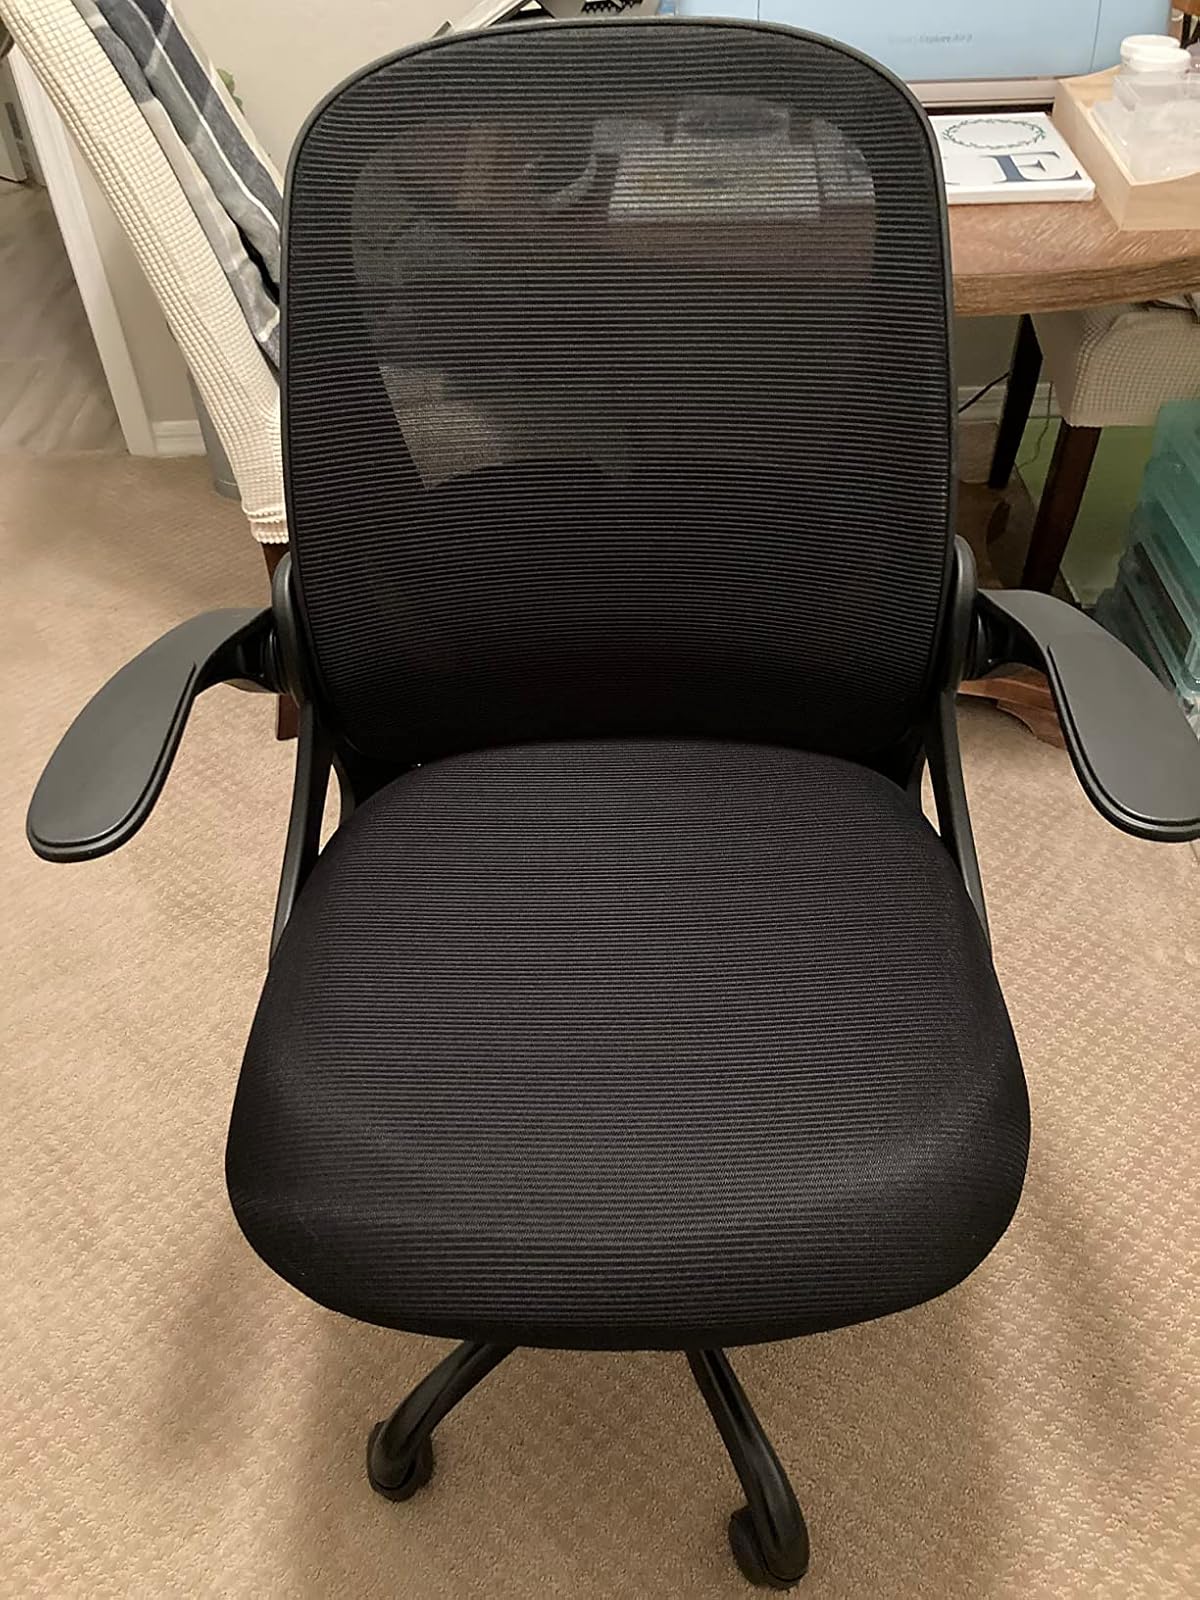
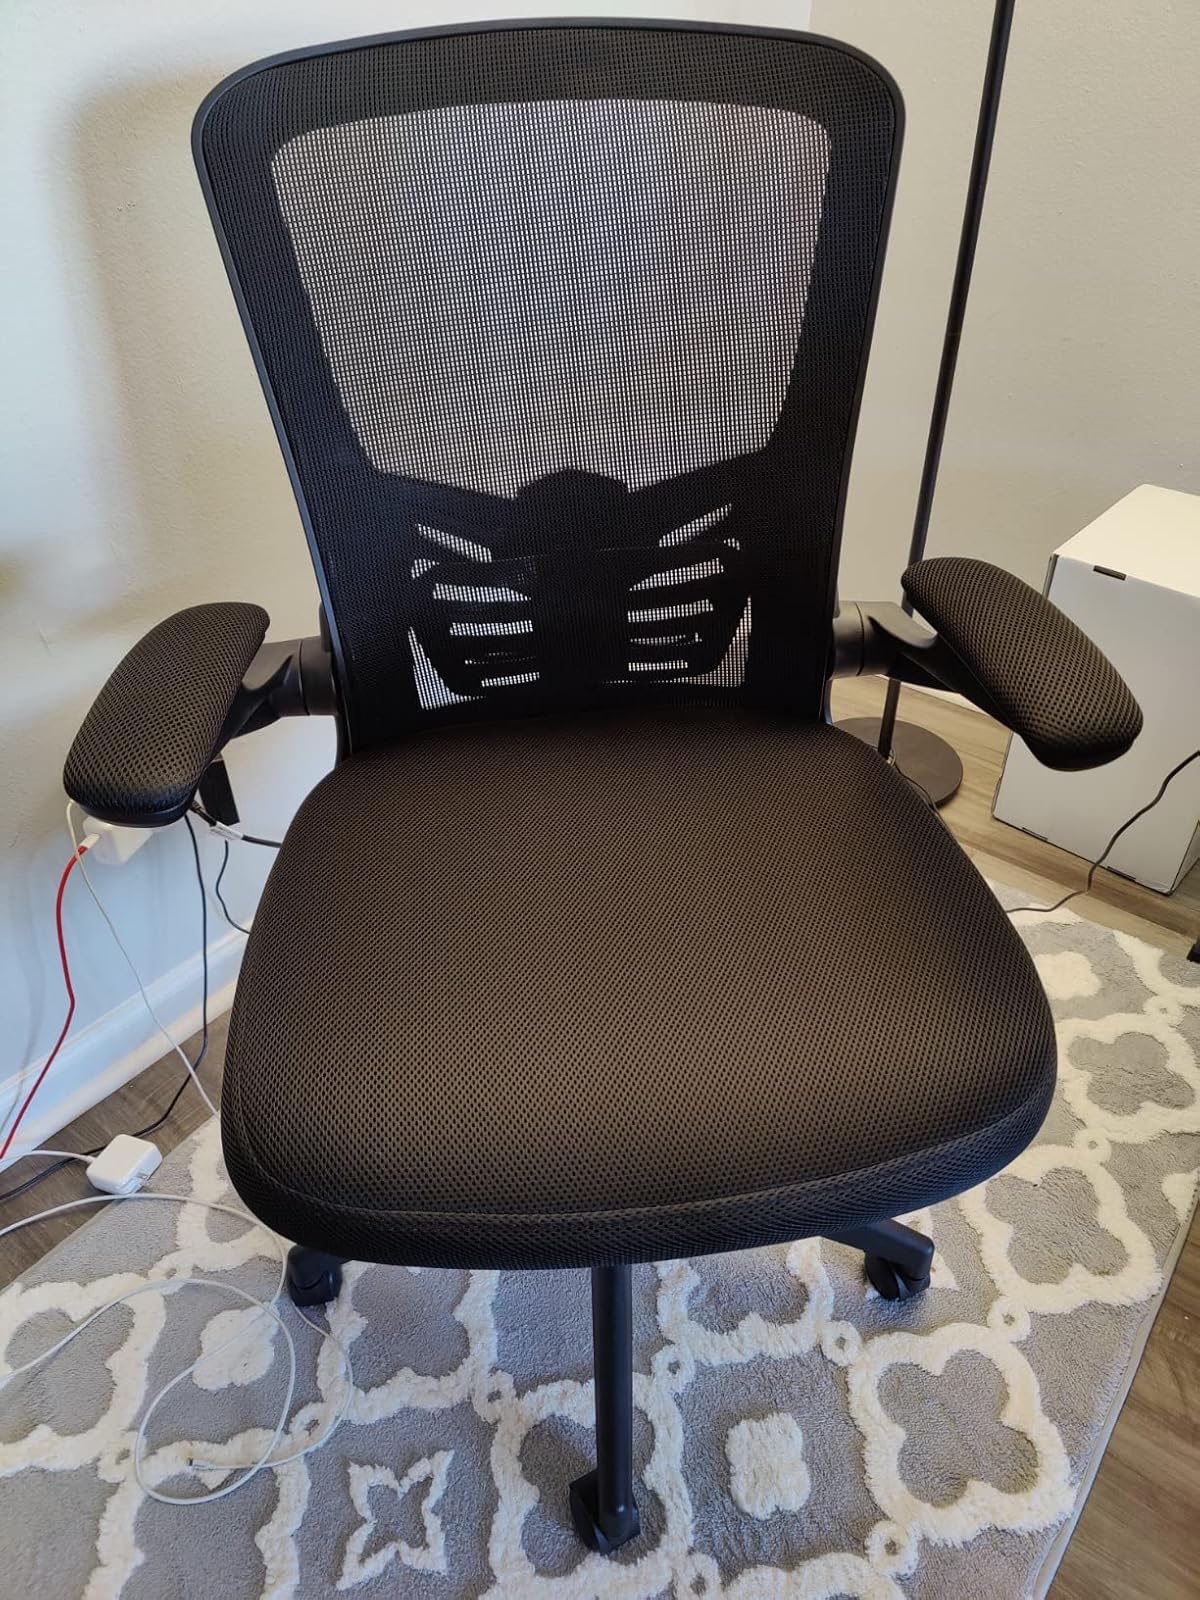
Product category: items_chair
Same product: no